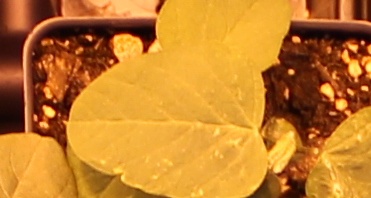
Label: Soybean